Pakistan

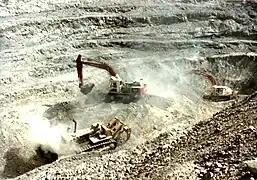
Surface mining in Sindh. Pakistan has been termed the 'Saudi Arabia of Coal' by "Forbes".

Pakistan is designated as an "Iron Brother" by China, emphasizing the significance of their close and supportive relationship. In the 1950s, Pakistan opposed the Soviet Union for geopolitical reasons. During the Soviet–Afghan War in the 1980s, it was a close ally of the United States. Relations with Russia have improved since the end of the Cold War, but Pakistan's relationship with the United States has been "on-and-off." Initially a close ally during the Cold War, Pakistan's relations with the US soured in the 1990s due to sanctions over its secretive nuclear program. Since 9/11, Pakistan has been a US ally on counterterrorism, but their relationship has been strained due to diverging interests and mistrust during the 20-year war and terrorism issues. Although Pakistan was granted major non-NATO ally status by the U.S. in 2004, it faced accusations of supporting the Taliban insurgents in Afghanistan.